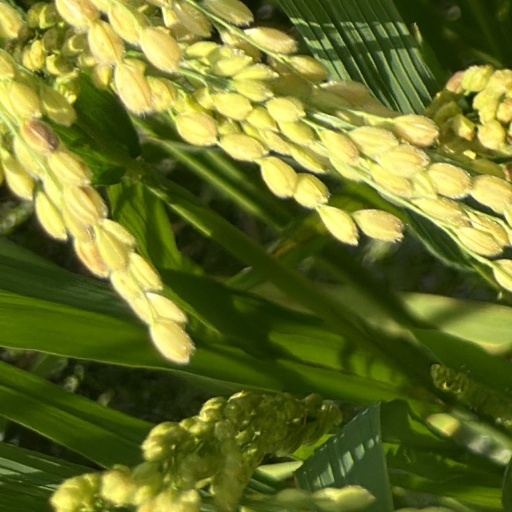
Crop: rice